Ada Negri

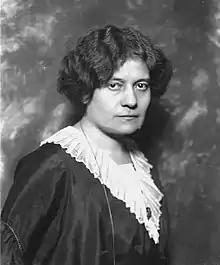
Negri in 1913

Ada Negri (3 February 187011 January 1945) was an Italian poet and writer. She was the only woman to be admitted to the Academy of Italy.